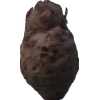
Label: celery